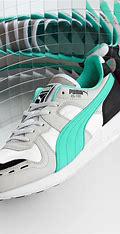
Brand: Puma
Model: Rs